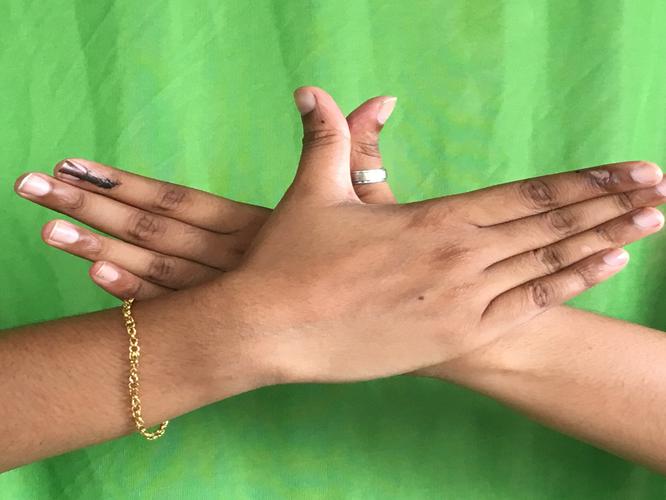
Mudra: Garuda
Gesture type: double_hand